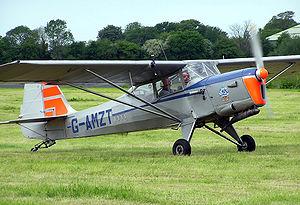
Les quadriplace Auster Autocrat et triplace Auster Aiglet Trainer sont des avions monoplans monomoteurs de tourisme britanniques dérivés de l'Auster J/1 Autocrat.